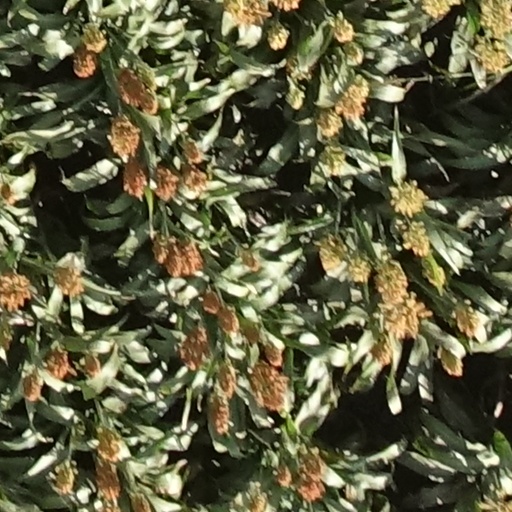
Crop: sorghum